Uri Zvi Greenberg

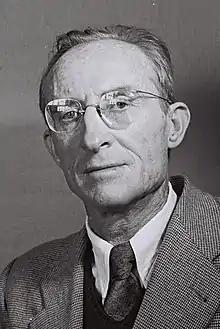
Greenberg in 1956

Uri Zvi Greenberg (September 22, 1896 – May 8, 1981; also spelled Uri Zvi Grinberg) was an Israeli poet, journalist and politician who wrote in Yiddish and Hebrew.